Harry Seidler

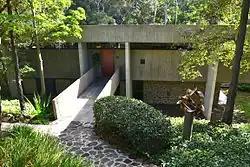
Seidler's home in Killara, New South Wales.

Harry Seidler became a Canadian citizen when he was studying in the USA in late 1945. He travelled to Australia in 1948 on his Canadian passport (which he collected in mid-1946). By 1958, he had lived in Australia for ten years, and then sought to renew his Canadian passport but was unable to do so because he had been a naturalised Canadian who had not lived in Canada for more than three years). He became an Australian citizen in late 1958 so he would have a passport to travel for work and his honeymoon. Harry Seidler married Penelope Evatt, daughter of Clive Evatt on 15 December 1958; they had two children.